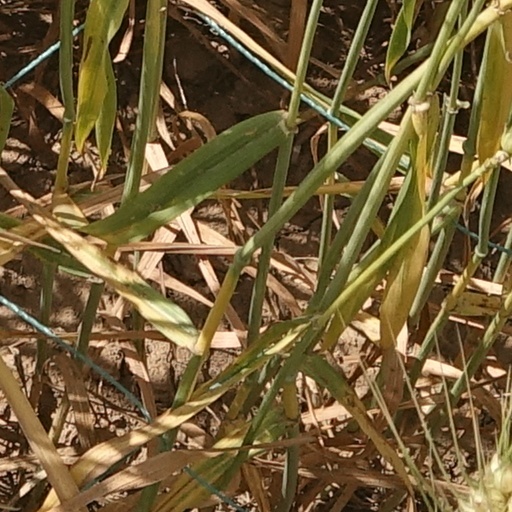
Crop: wheat